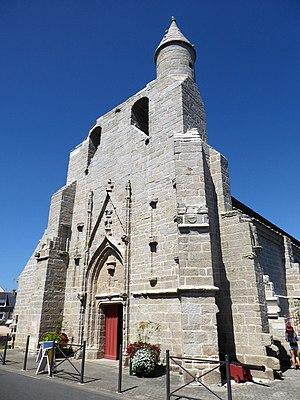
Église Sainte-Thumette de Kérity
L'église Sainte-Thumette, datant du XVIᵉ siècle et dédiée à sainte Thumette, est l'église paroissiale de la paroisse Saint-Pierre de Kérity, à Kerty-Penmarc'h, paroisse créée par ordonnance épiscopale du 8 mars 1949.